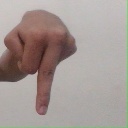
अक्षर: प